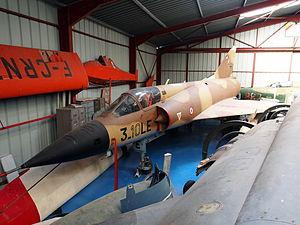
L'escadron de chasse 4/33 Vexin est une ancienne unité de combat de l'armée de l'air française, mise en sommeil le 3 novembre 2008. Équipée de Mirage 2000C et 2000D, elle était déployée sur la base aérienne 188 Djibouti de Djibouti. Ses avions portaient un code entre 33-LA et 33-LZ.
La 10ᵉ escadre de chasse est une ancienne unité de chasse de l'armée de l'air française créée le 1ᵉʳ avril 1951 et dissoute le 31 mai 1985.